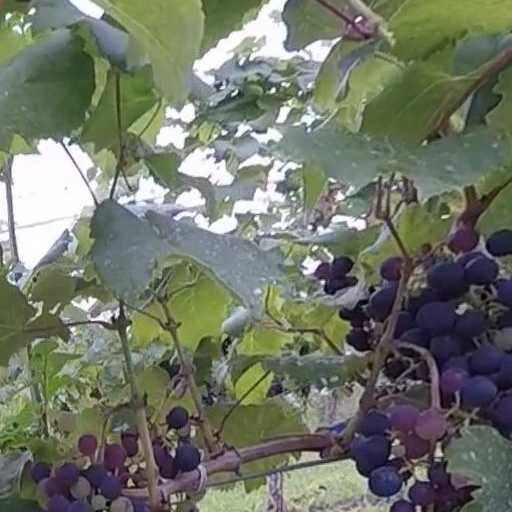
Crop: grape